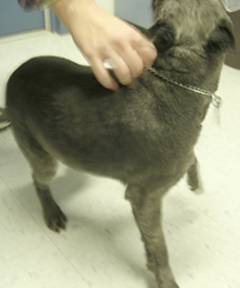
Label: dog